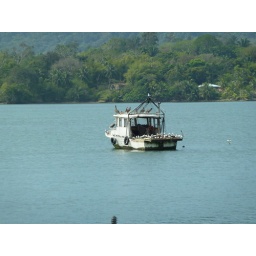
The birds weight a boat down in Livingston, Guatemala.